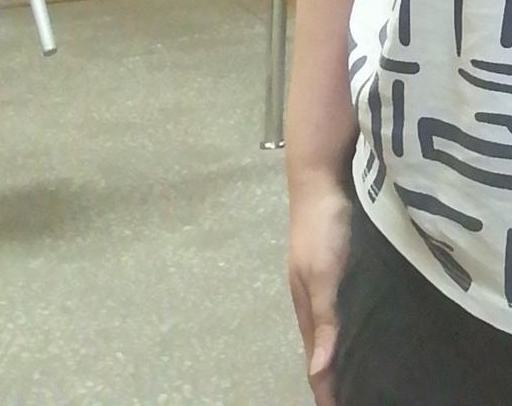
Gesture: no_gesture